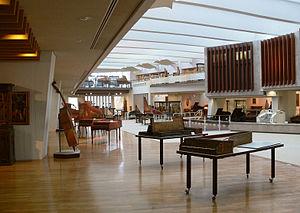
Le Musikinstrumenten-Museum, qui rassemble environ 3 500 instruments, constitue l'une des collections les plus importantes et significatives d'Allemagne.